Night Riders of Montana

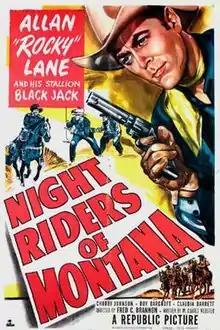
Theatrical release poster

Night Riders of Montana is a 1951 American Western film directed by Fred C. Brannon and written by M. Coates Webster. The film stars Allan Lane, Chubby Johnson, Roy Barcroft, Claudia Barrett, Arthur Space and Myron Healey. The film was released on February 28, 1951, by Republic Pictures.